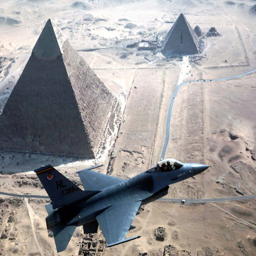
aircraft model over the pyramids by award winner